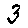
Label: 3